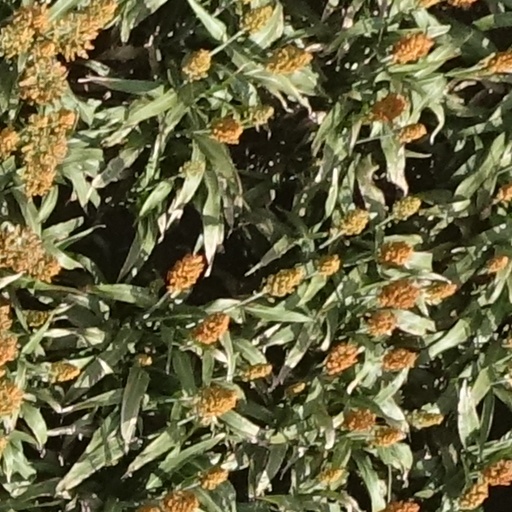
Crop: sorghum